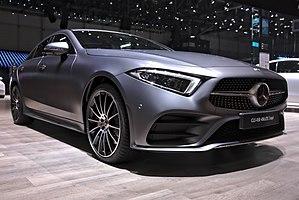
Les voitures de tourisme Mercedes-Benz font partie de la division Mercedes-Benz Cars et de Daimler.
La Mercedes-Benz Classe CLS est une gamme d'automobile routière luxueuse du constructeur allemand Mercedes-Benz. Elle sera lancée en 2004 puis en 2010 et renouvelée en 2018.